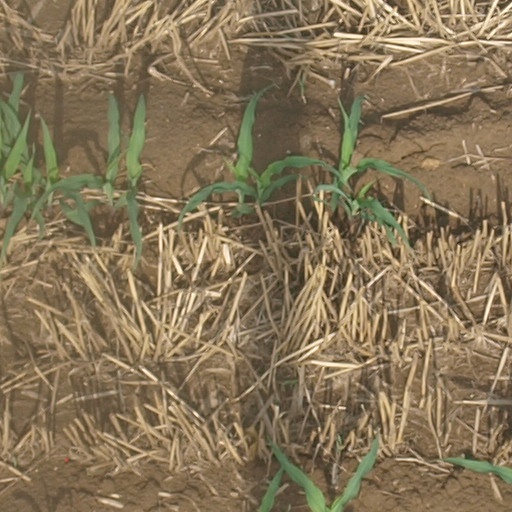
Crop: maize; corn